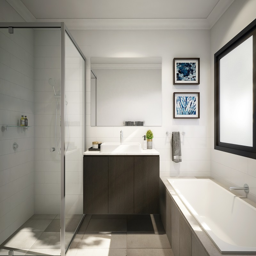
artist 's impression of the bathroom